Roseller T. Lim

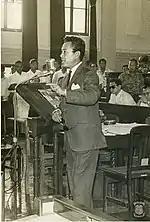
Senator Roseller Lim delivering a speech at the Senate

Lim, a Nacionalista, he was first elected as representative of the Lone District of Zamboanga in 1949. In his first term in office, he authored the law that divided the province of Zamboanga into the provinces of Zamboanga del Norte and Zamboanga del Sur. He won another term in 1953, this time as representative of the newly established Lone District of Zamboanga del Sur. Halfway through his term, he ran and won as senator in 1955, to complete the unexpired two years of the Senate term of Carlos P. Garcia, who was elected Vice President in 1953. Lim was instrumental in the election of the Philippines into the International Labour Organization governing body in 1957. He won reelection in 1957 for a full six-year term, but lost in his bid for another term in 1963. Lim also authored the "Barrio Charter Law," which served as the basis of the current barangay governments.